1st Swiss Regiment (France)

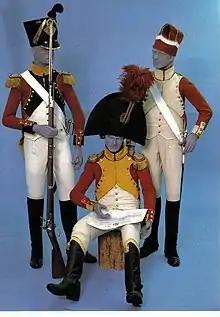
Variations of Swiss regimental uniforms, the figure standing on the left is a member of the 3rd regiment, the officer sitting is from the 1st Swiss regiment, and the figure standing on the right is a member of the Valasian Battalion.

At the very beginning of the invasion, the II Corps was detached along with Maréchal d'Empire Étienne Macdonald's X Corps to guard the left, or northern, flank of the advancing Grande Armée, which generally followed the line of the Dvina River. After encountering stiff resistance from the 1st Detached Corps from the Russian First Western Army led by the soon to be well known Lieutenant General Peter Wittgenstein, both the II and VI (Bavarian) Corps under General de Division Laurent de Gouvion-Saint-Cyr fell back and took up a defensive position in and around Polotsk.